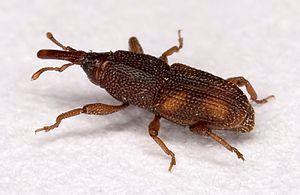
Le Charançon du riz est une espèce d'insectes coléoptères de la famille des Curculionidae, à répartition cosmopolite.